Tropical Storm Etau (2015)

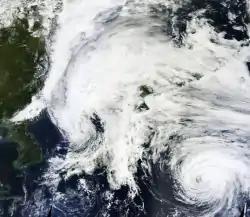
Etau as an extratropical cyclone over the Sea of Japan on September 10 with a frontal boundary extending from the cyclone across eastern Honshu. Severe Tropical Storm Kilo can be seen to the southeast of Ex-Etau.

Record rains fell across many areas in eastern Japan, with more than reported in much of eastern Honshu. The JMA director, Takuya Deshimaru, called the event "unprecedented". The heaviest rains fell across Tochigi Prefecture where was observed in Nikkō, including in 24 hours. Kanuma saw during 24 hours, more than double its previous record. Farther north in Sendai, of rain was observed. Toba, Mie saw in an hour. Fukushima Prefecture saw its heaviest rains in 50 years, with more than observed during a 48‑hour span.